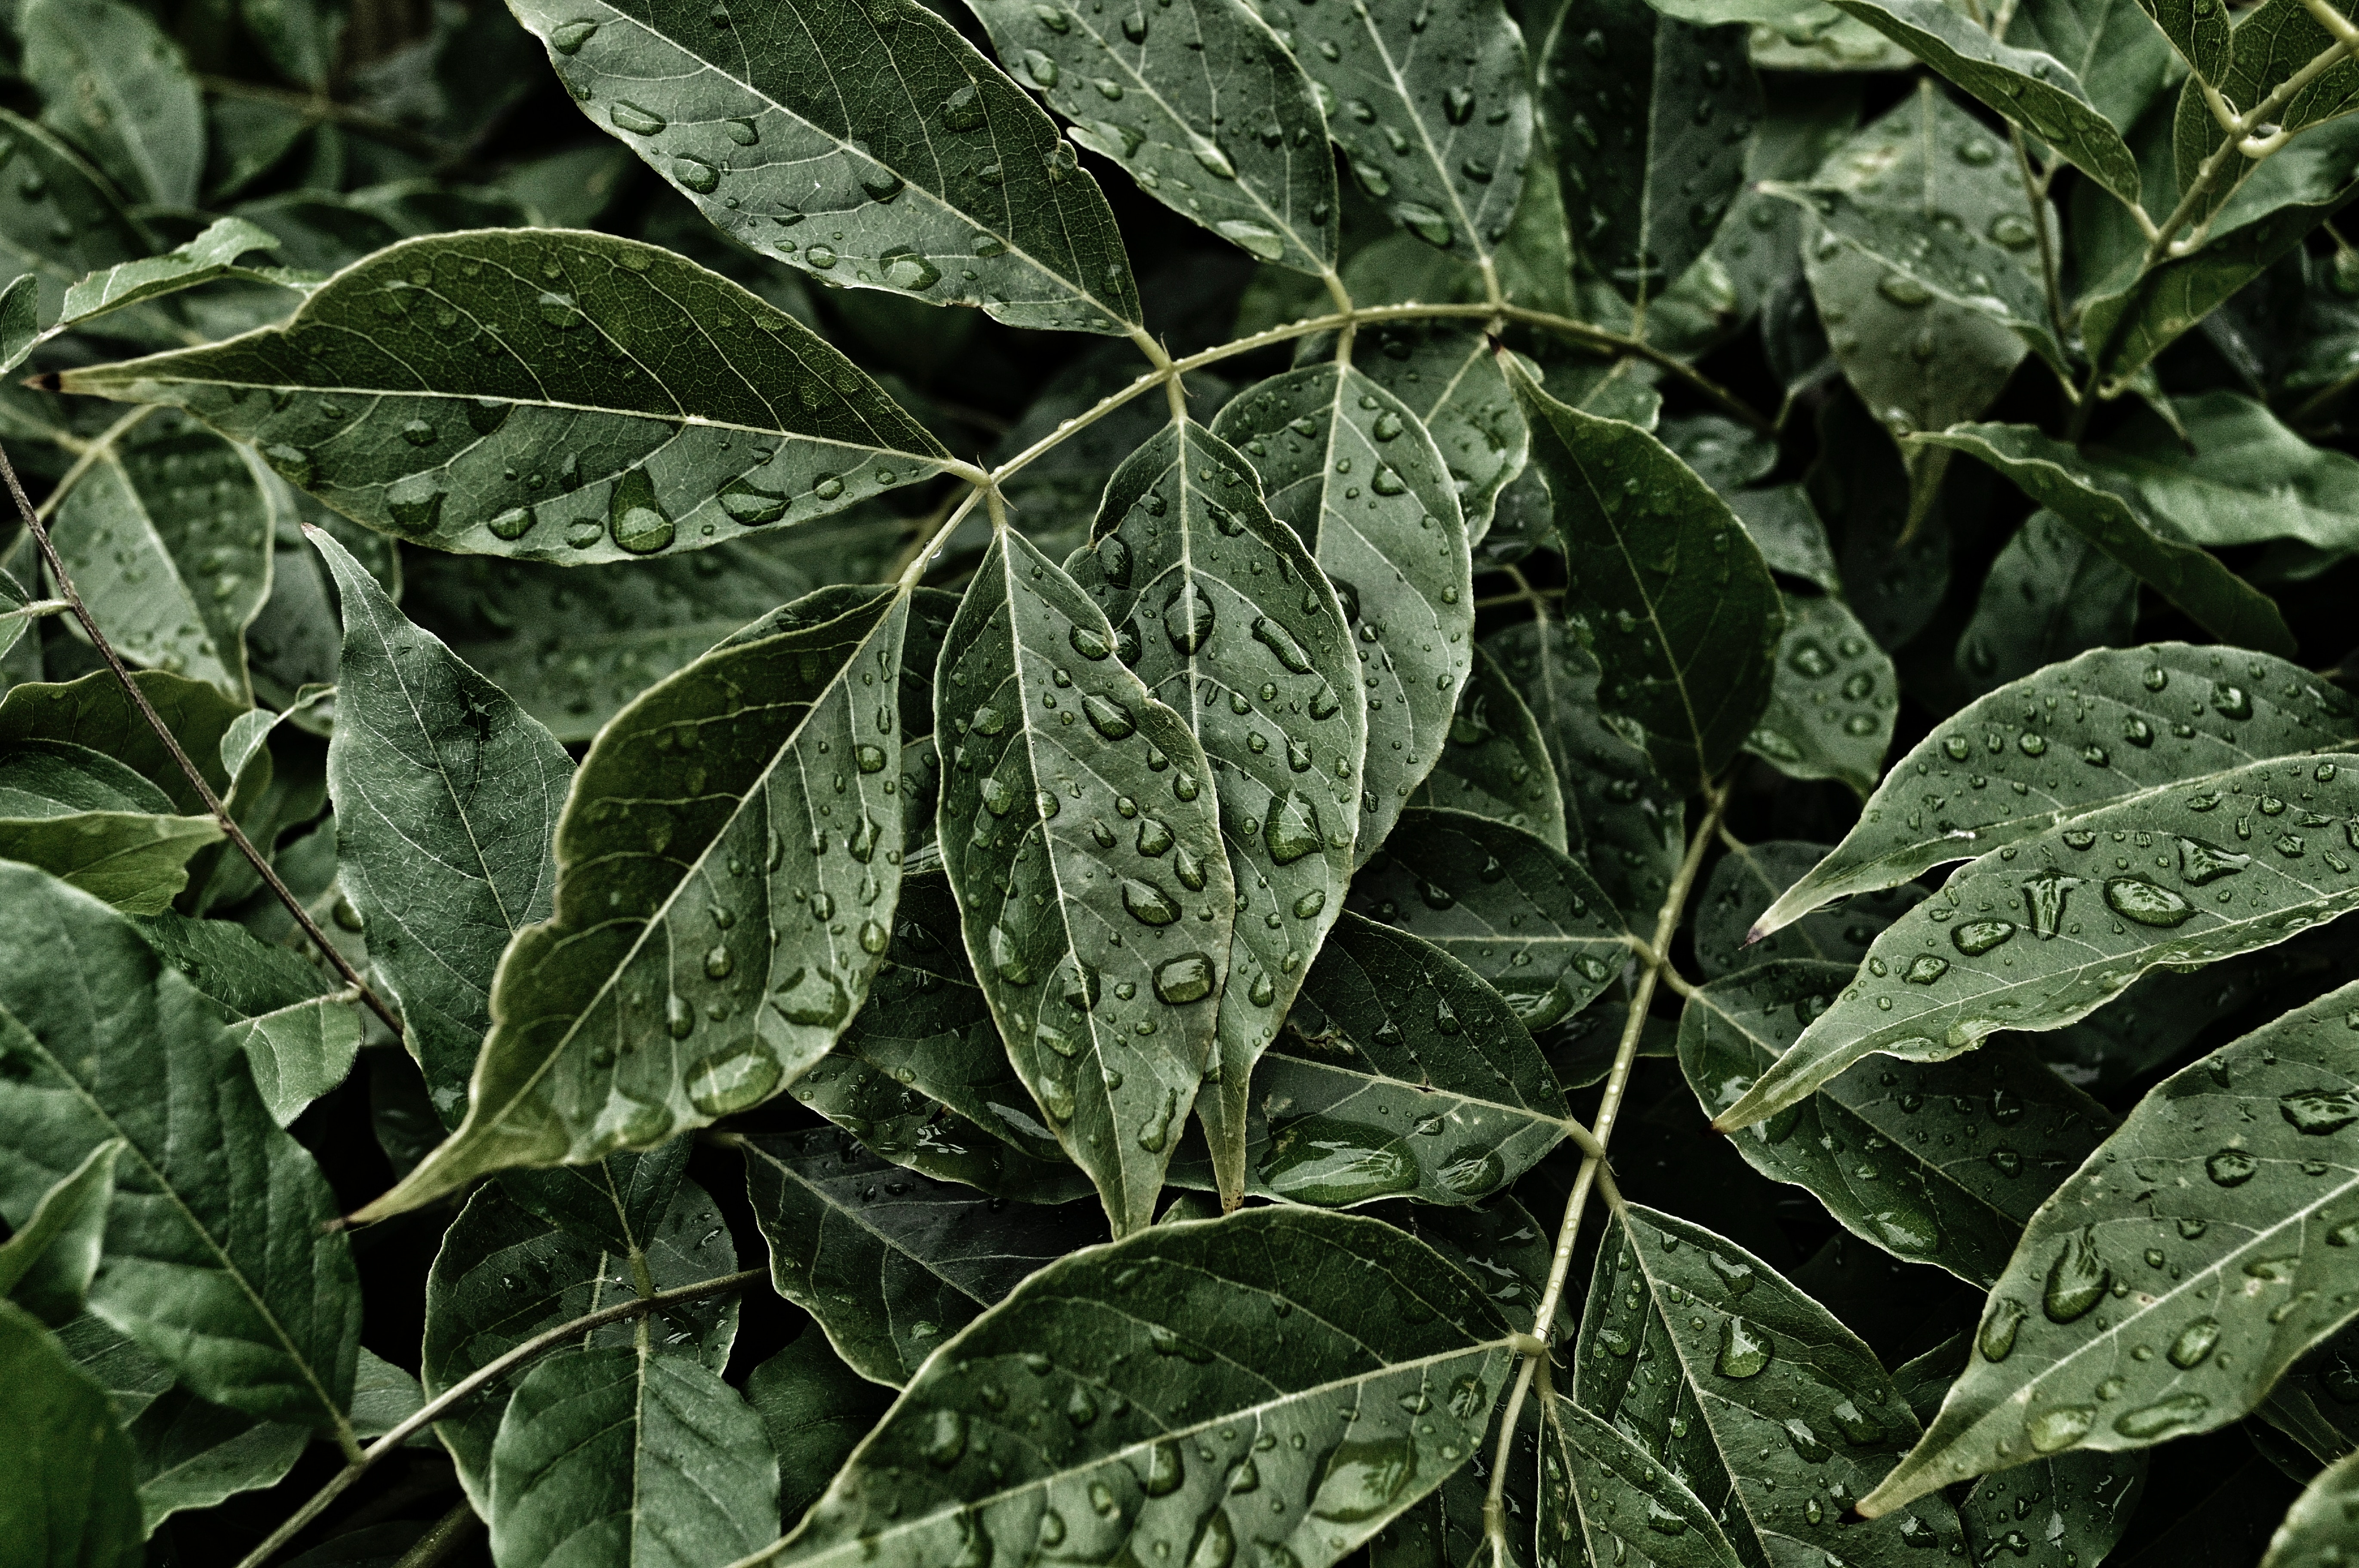
tree, dew, plant, leaf, flower, raindrop, food, green, herb, produce, vegetable, ivy, botany, flora, leaves, shrub, collard greens, flowering plant, annual plant, land plant, datura inoxia